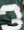
Number: 3